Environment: real
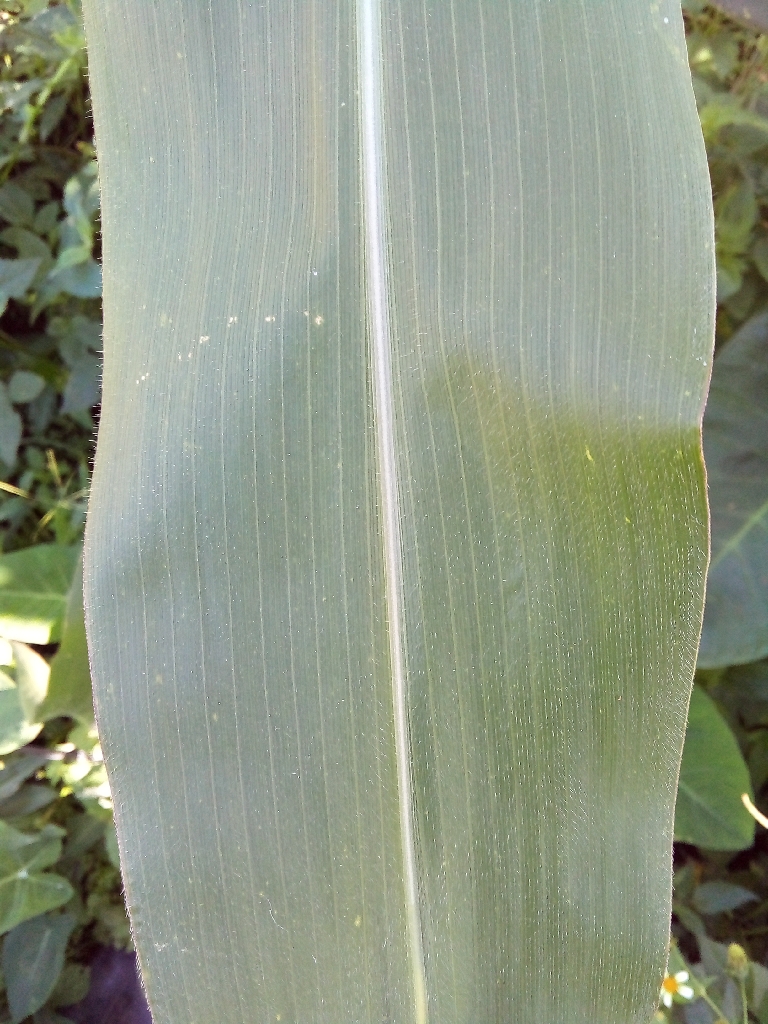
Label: healthy